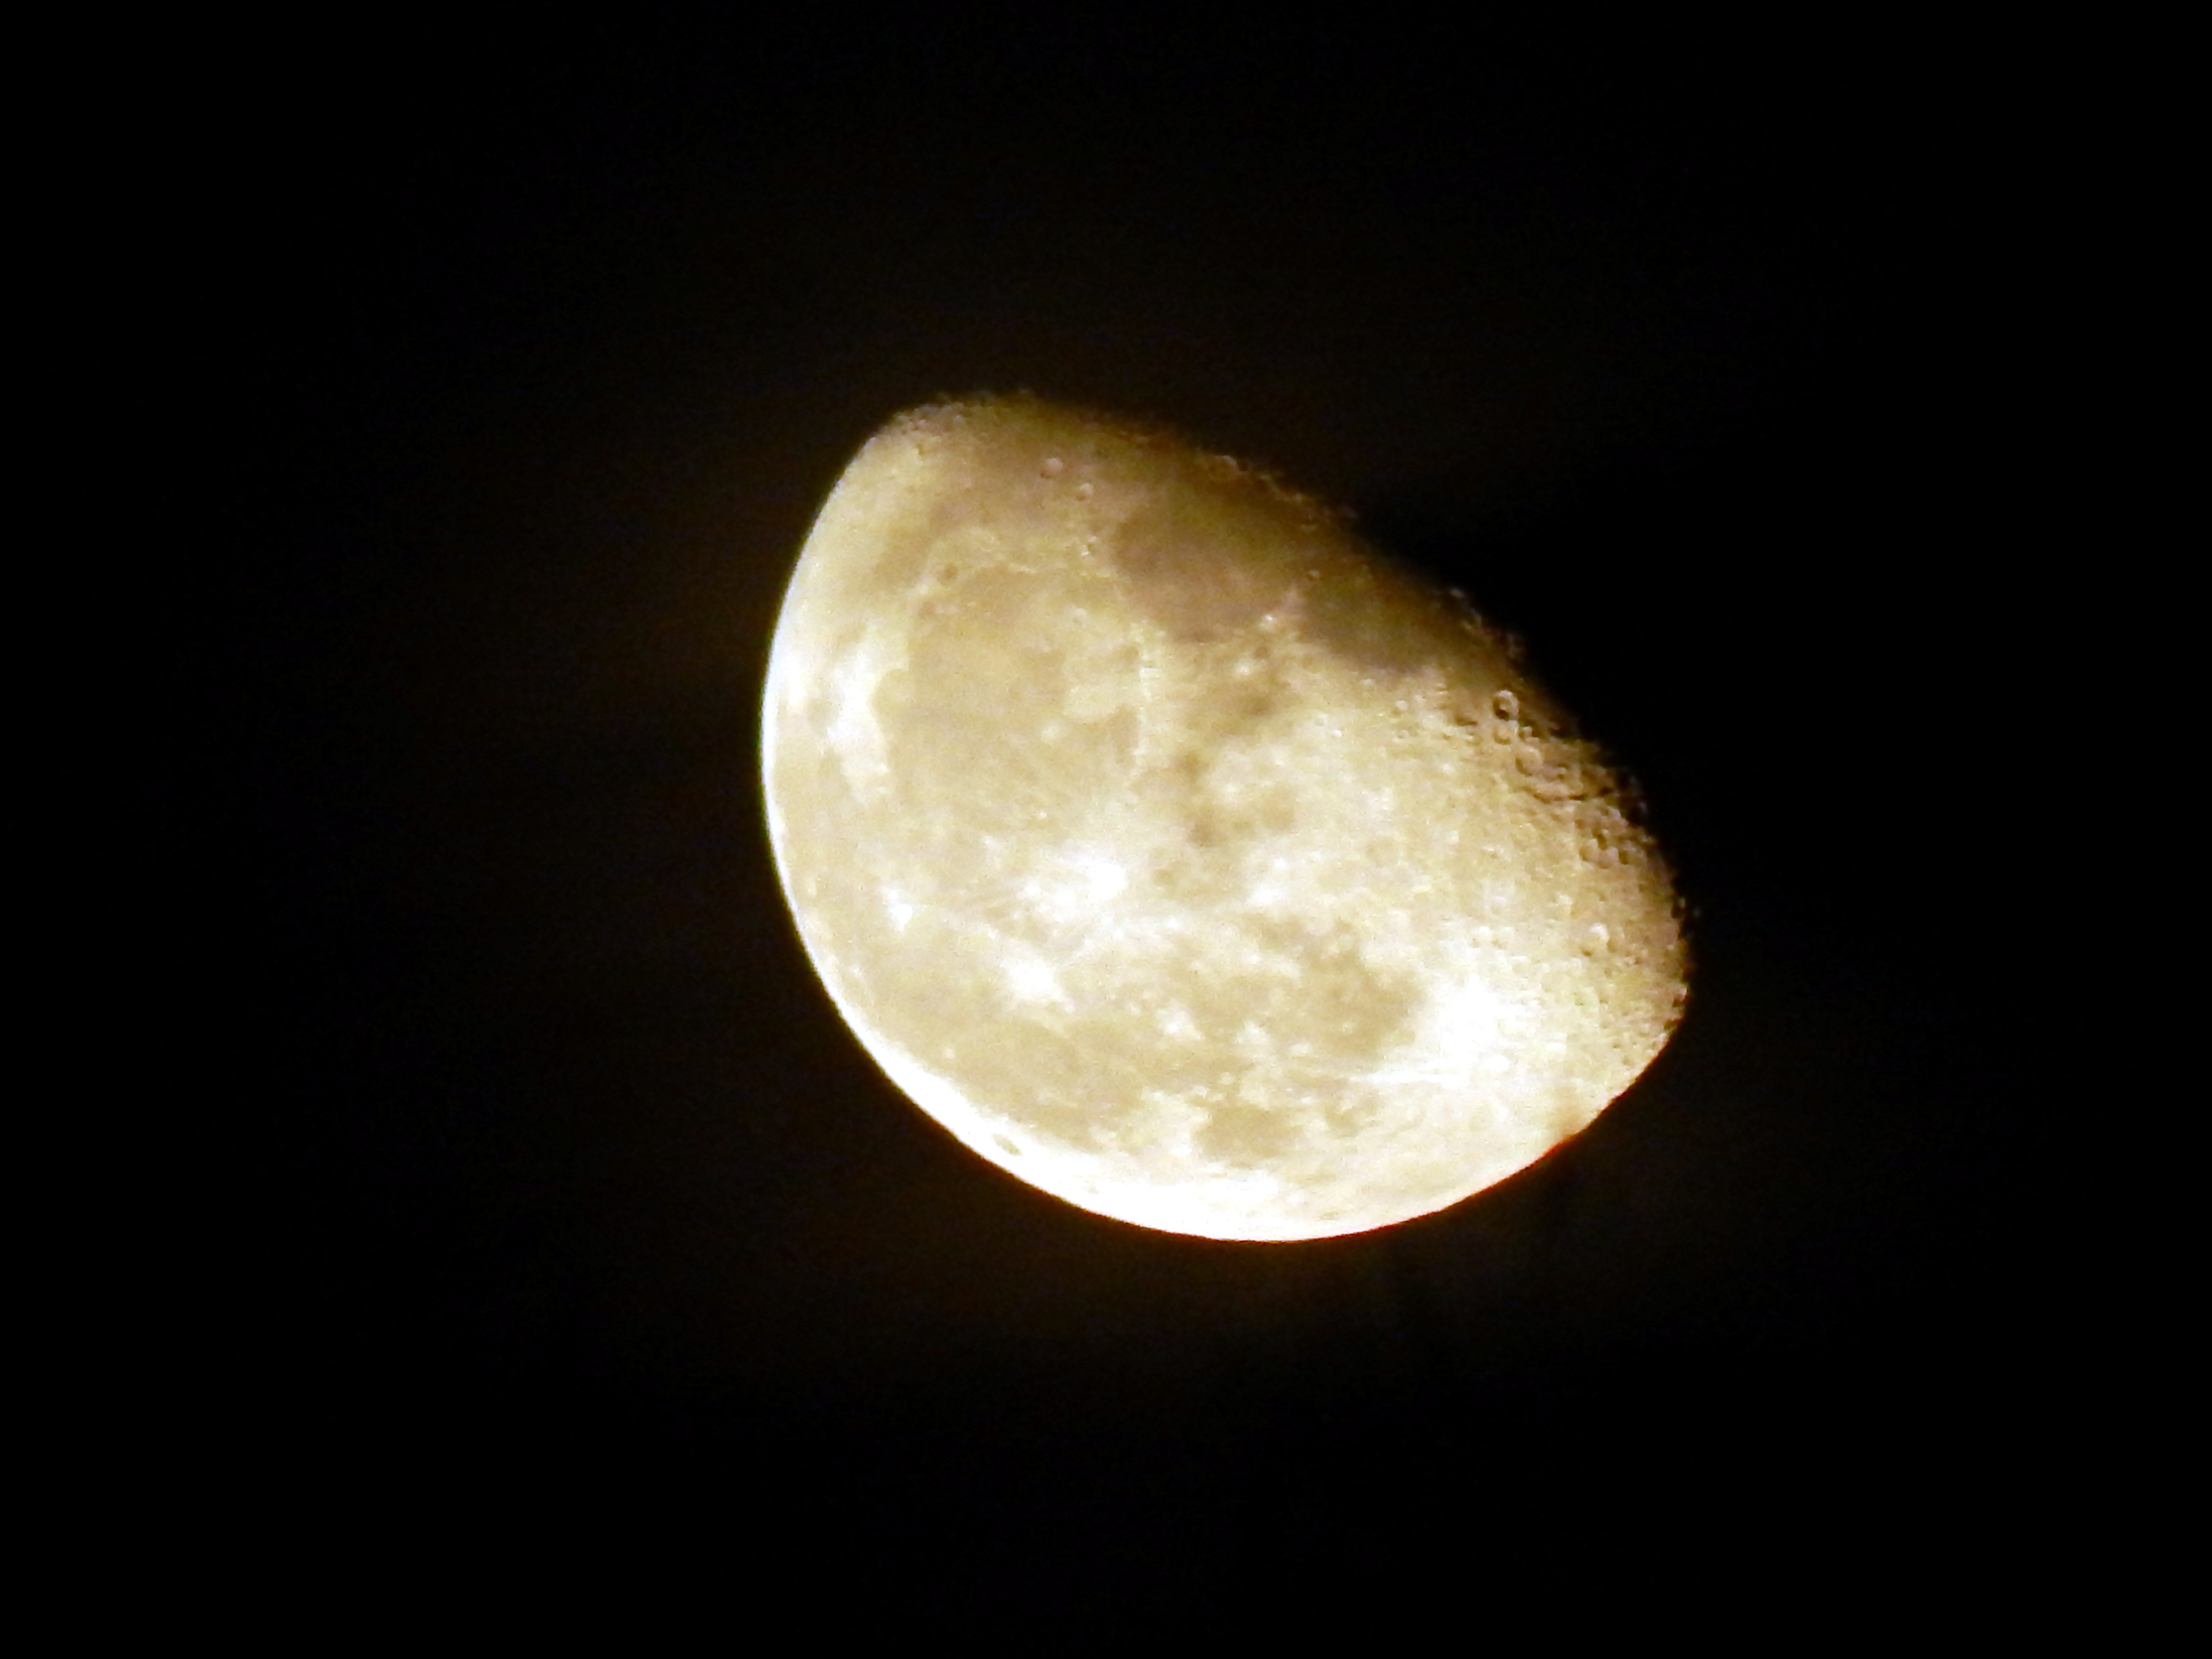
nature, light, glowing, sky, white, night, cosmos, atmosphere, evening, natural, space, glow, moon, moonlight, cycle, circle, satellite, full, astronomy, earth, bright, luna, sphere, phase, celestial, umbra, orbit, harvest moon, astronomical object